Heinz Wanner

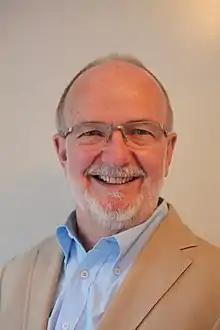
Portrait of Heinz Wanner

Wanner studied geography, climatology, geology and mathematics in Bern and Grenoble (France). His supervisors were Bruno Messerli, Max Schüepp and Charles Peguy. He initially worked on synoptic climatology, mesoscale dynamics and mountain meteorology. After completing his doctorate on fog and cold air dynamics over the Swiss Plateau, he worked from 1981 to 1982 at the Department of Atmospheric Science of the Colorado State University in Fort Collins (USA) and as deputy operations director of the international Mountain Experiment ALPEX, which was part of the Global Atmospheric Research Programme (GARP). He then worked on air flows and air pollution in the Alpine region (especially photochemical smog) and chaired the EU working group of the ozone field experiment in Heilbronn-Neckarsulm.